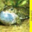
Label: frog